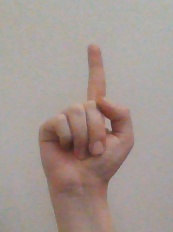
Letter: bb